Billy Varga

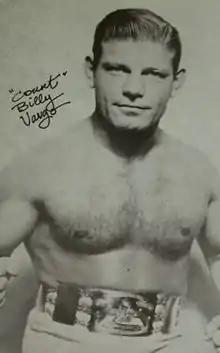
Varga in the 1960s

William Joe Varga (January 10, 1919 – January 11, 2013), billed as Count Billy Varga, was an American professional wrestler and actor. He was born to Rose and Joe Varga; his father was a professional wrestler in Europe known as Count Joseph Varga and taught his son wrestling at the age of five. He attended Hollywood High School and graduated from the University of Southern California. Varga won the world's light-heavyweight title in 1941 and later joined the Navy until he arrived home in 1947. Varga's wrestling career began to fall apart in the 1970s as he was busy in television and movie work.